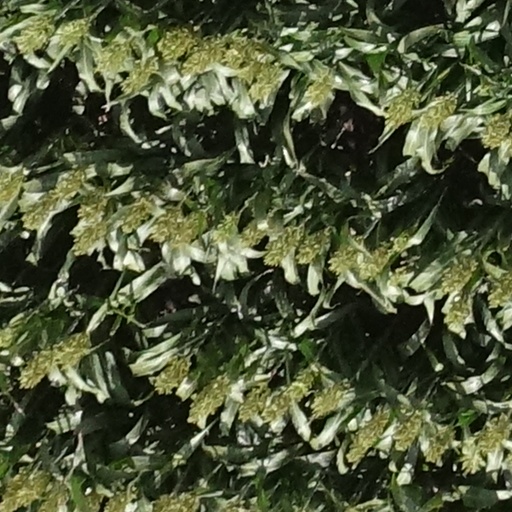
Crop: sorghum